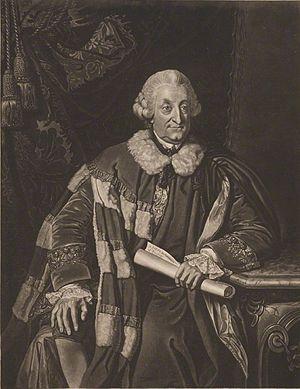
Basil Feilding, 6ᵉ comte de Denbigh est un comte anglais.